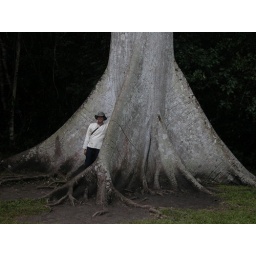
Gary at the base of a ceiba tree in the Tikal jungle